Ministry of Justice (Sint Maarten)

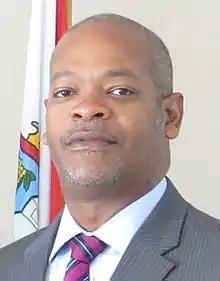
Former Minister of Justice Cornelius De Weever

The Ministry of Justice of Sint Maarten oversees public safety, law and order, and the upholding of justice in Sint Maarten. The ministry is responsible for the following agencies: